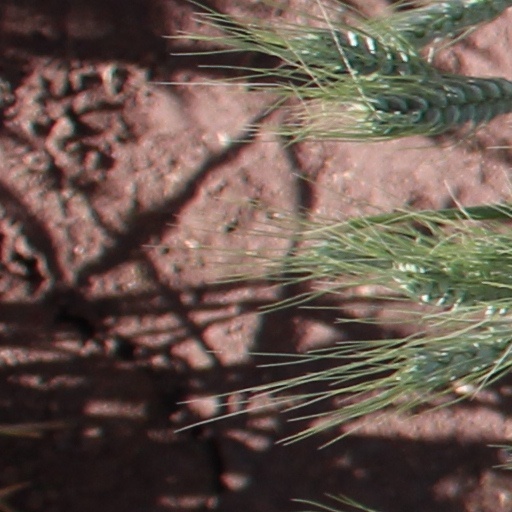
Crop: wheat